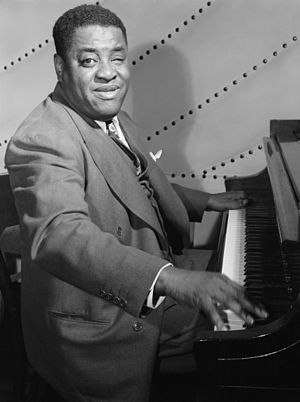
Art Tatum
Portræt af Art Tatum, Vogue Room, New York, N.Y., USA, mellem 1946 og 1948.